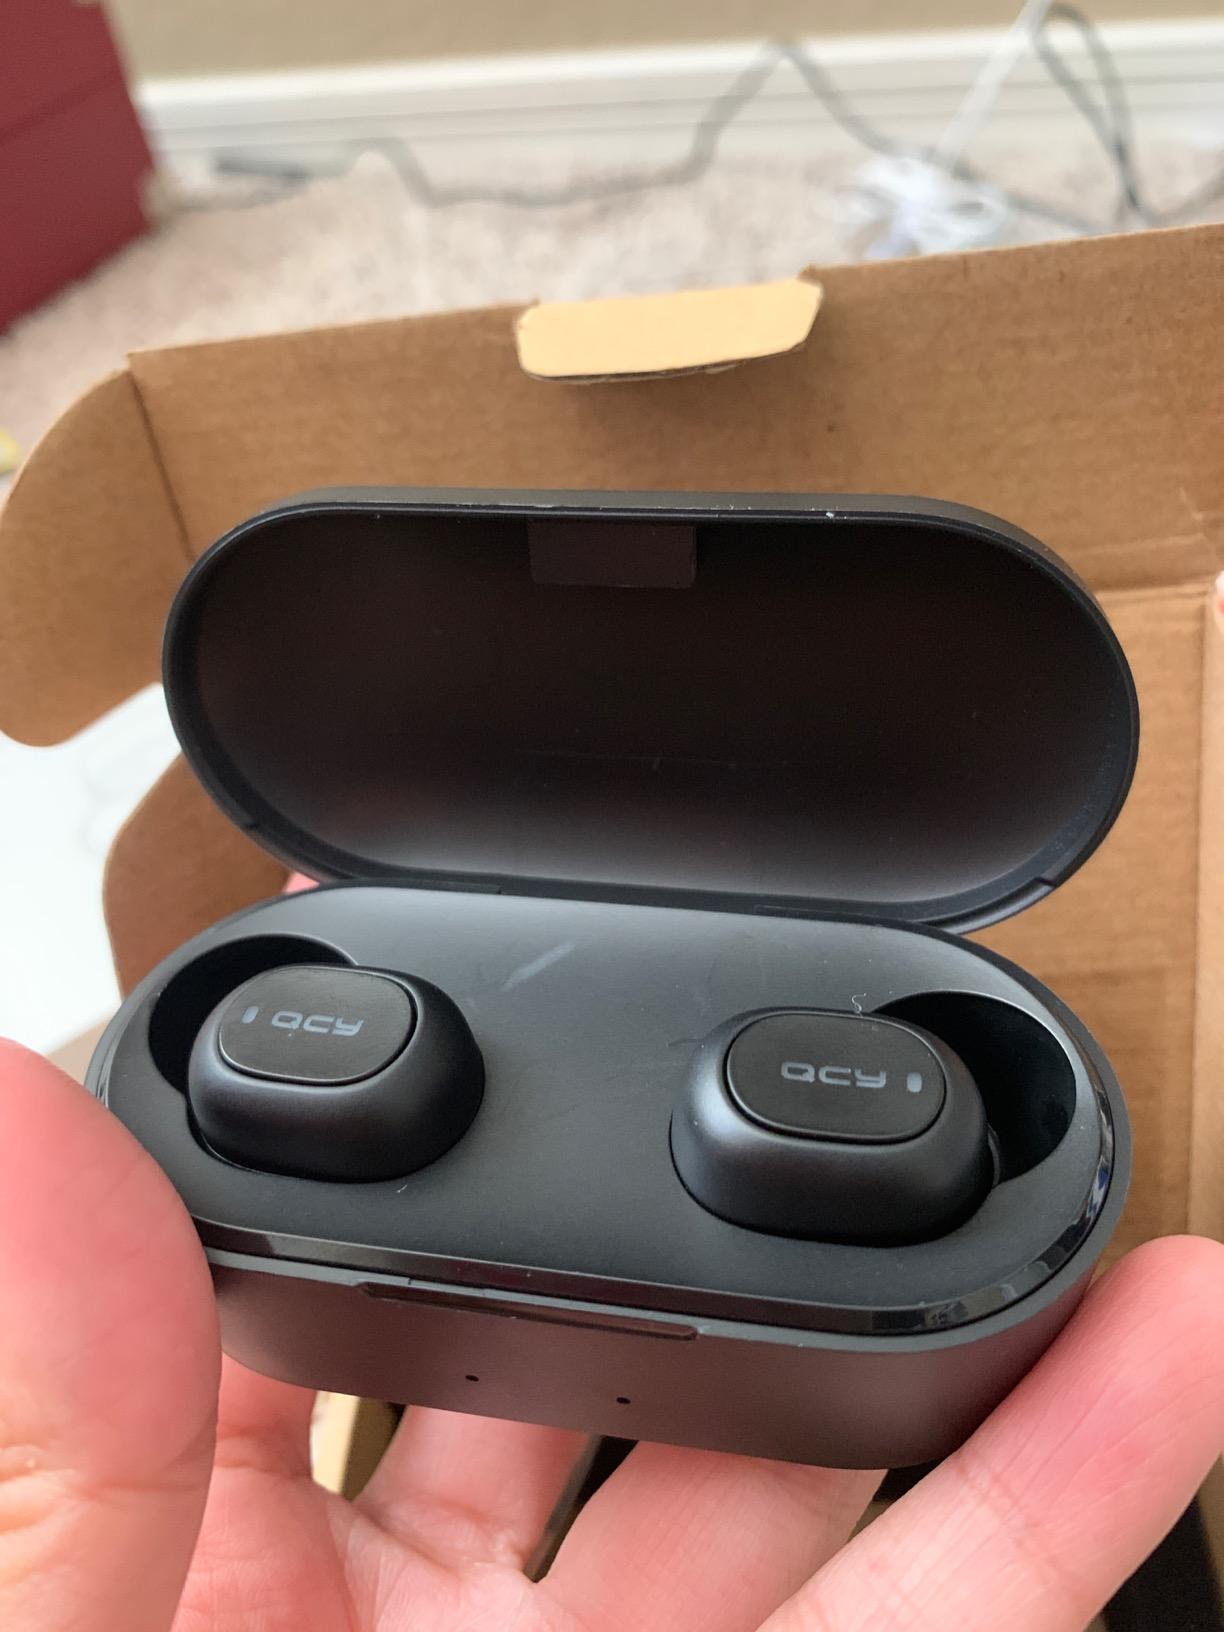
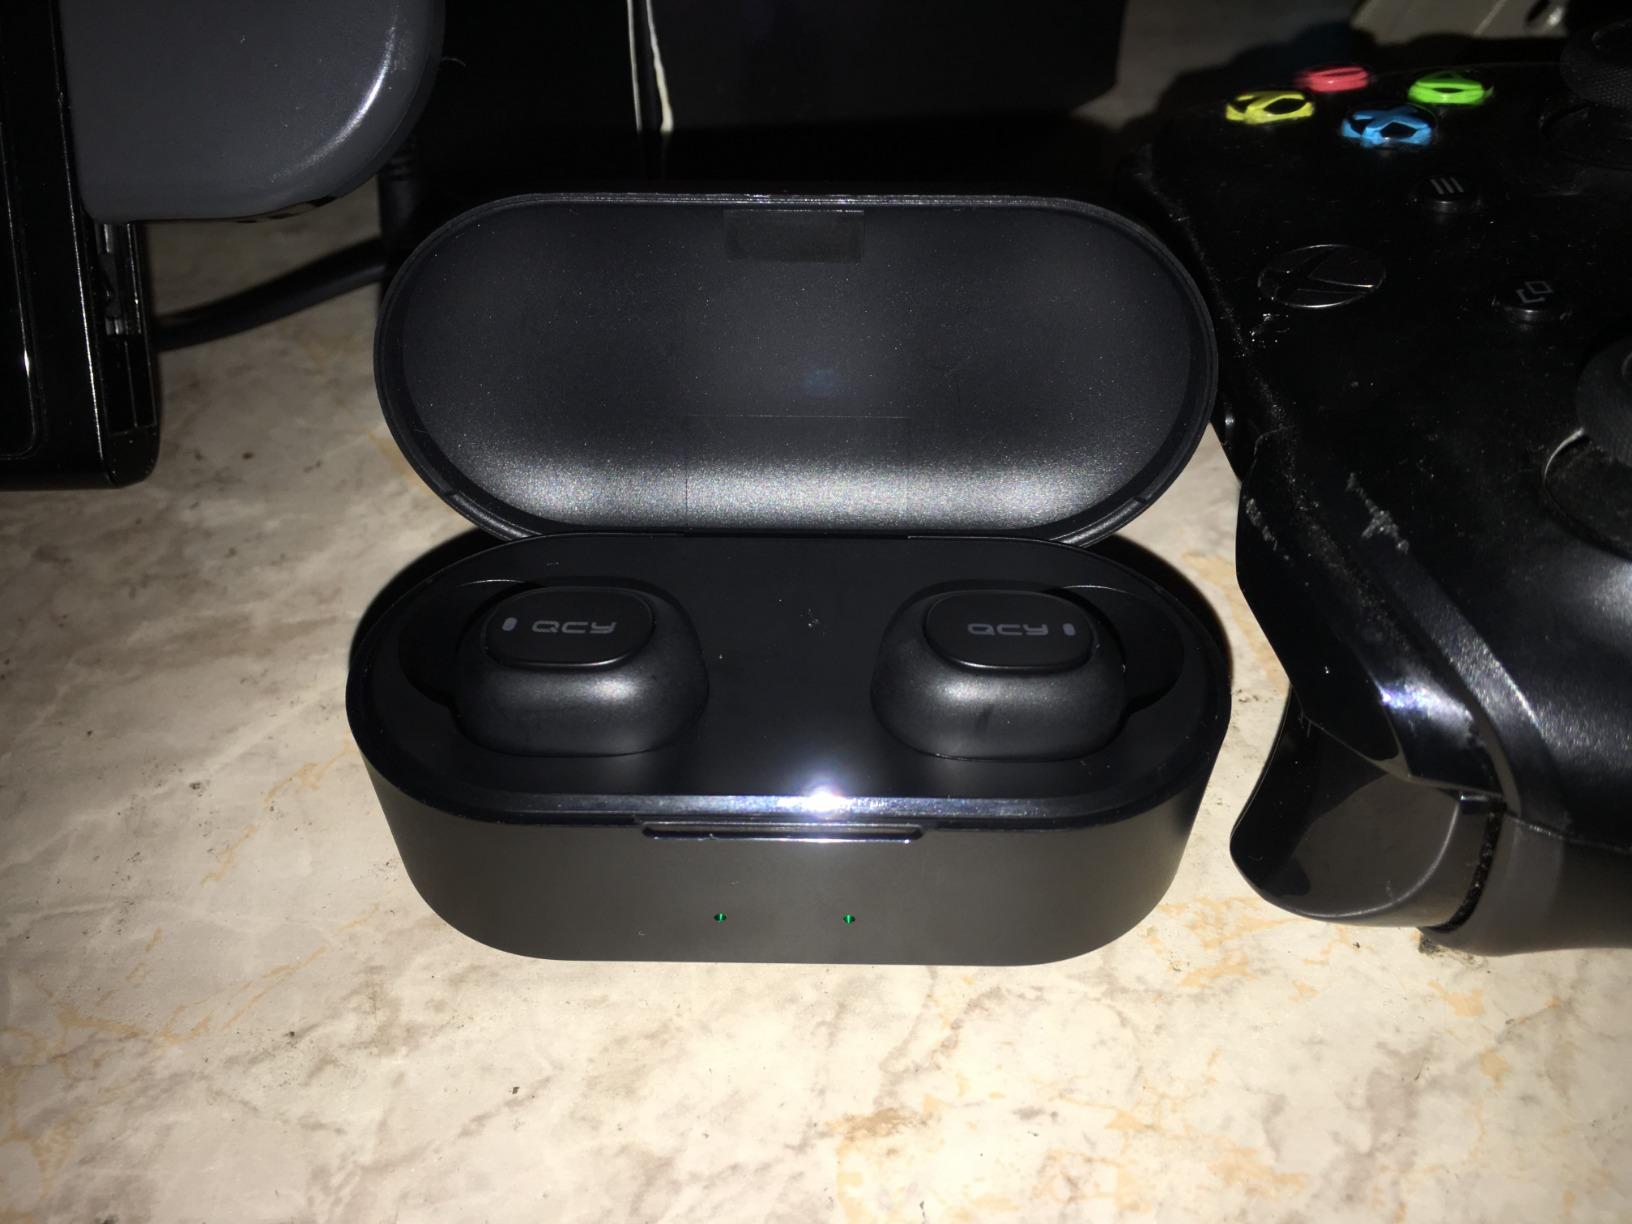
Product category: earbuds
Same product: yes